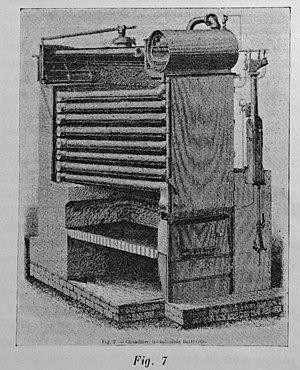
extrait de la ""revue régionale illustrée"" de mars 1900."
Julien Belleville, né le 24 janvier 1823 à Bourmont et mort le 29 mars 1896 dans le 17ᵉ arrondissement de Paris, est le créateur de la chaudière à tubes d'eau.